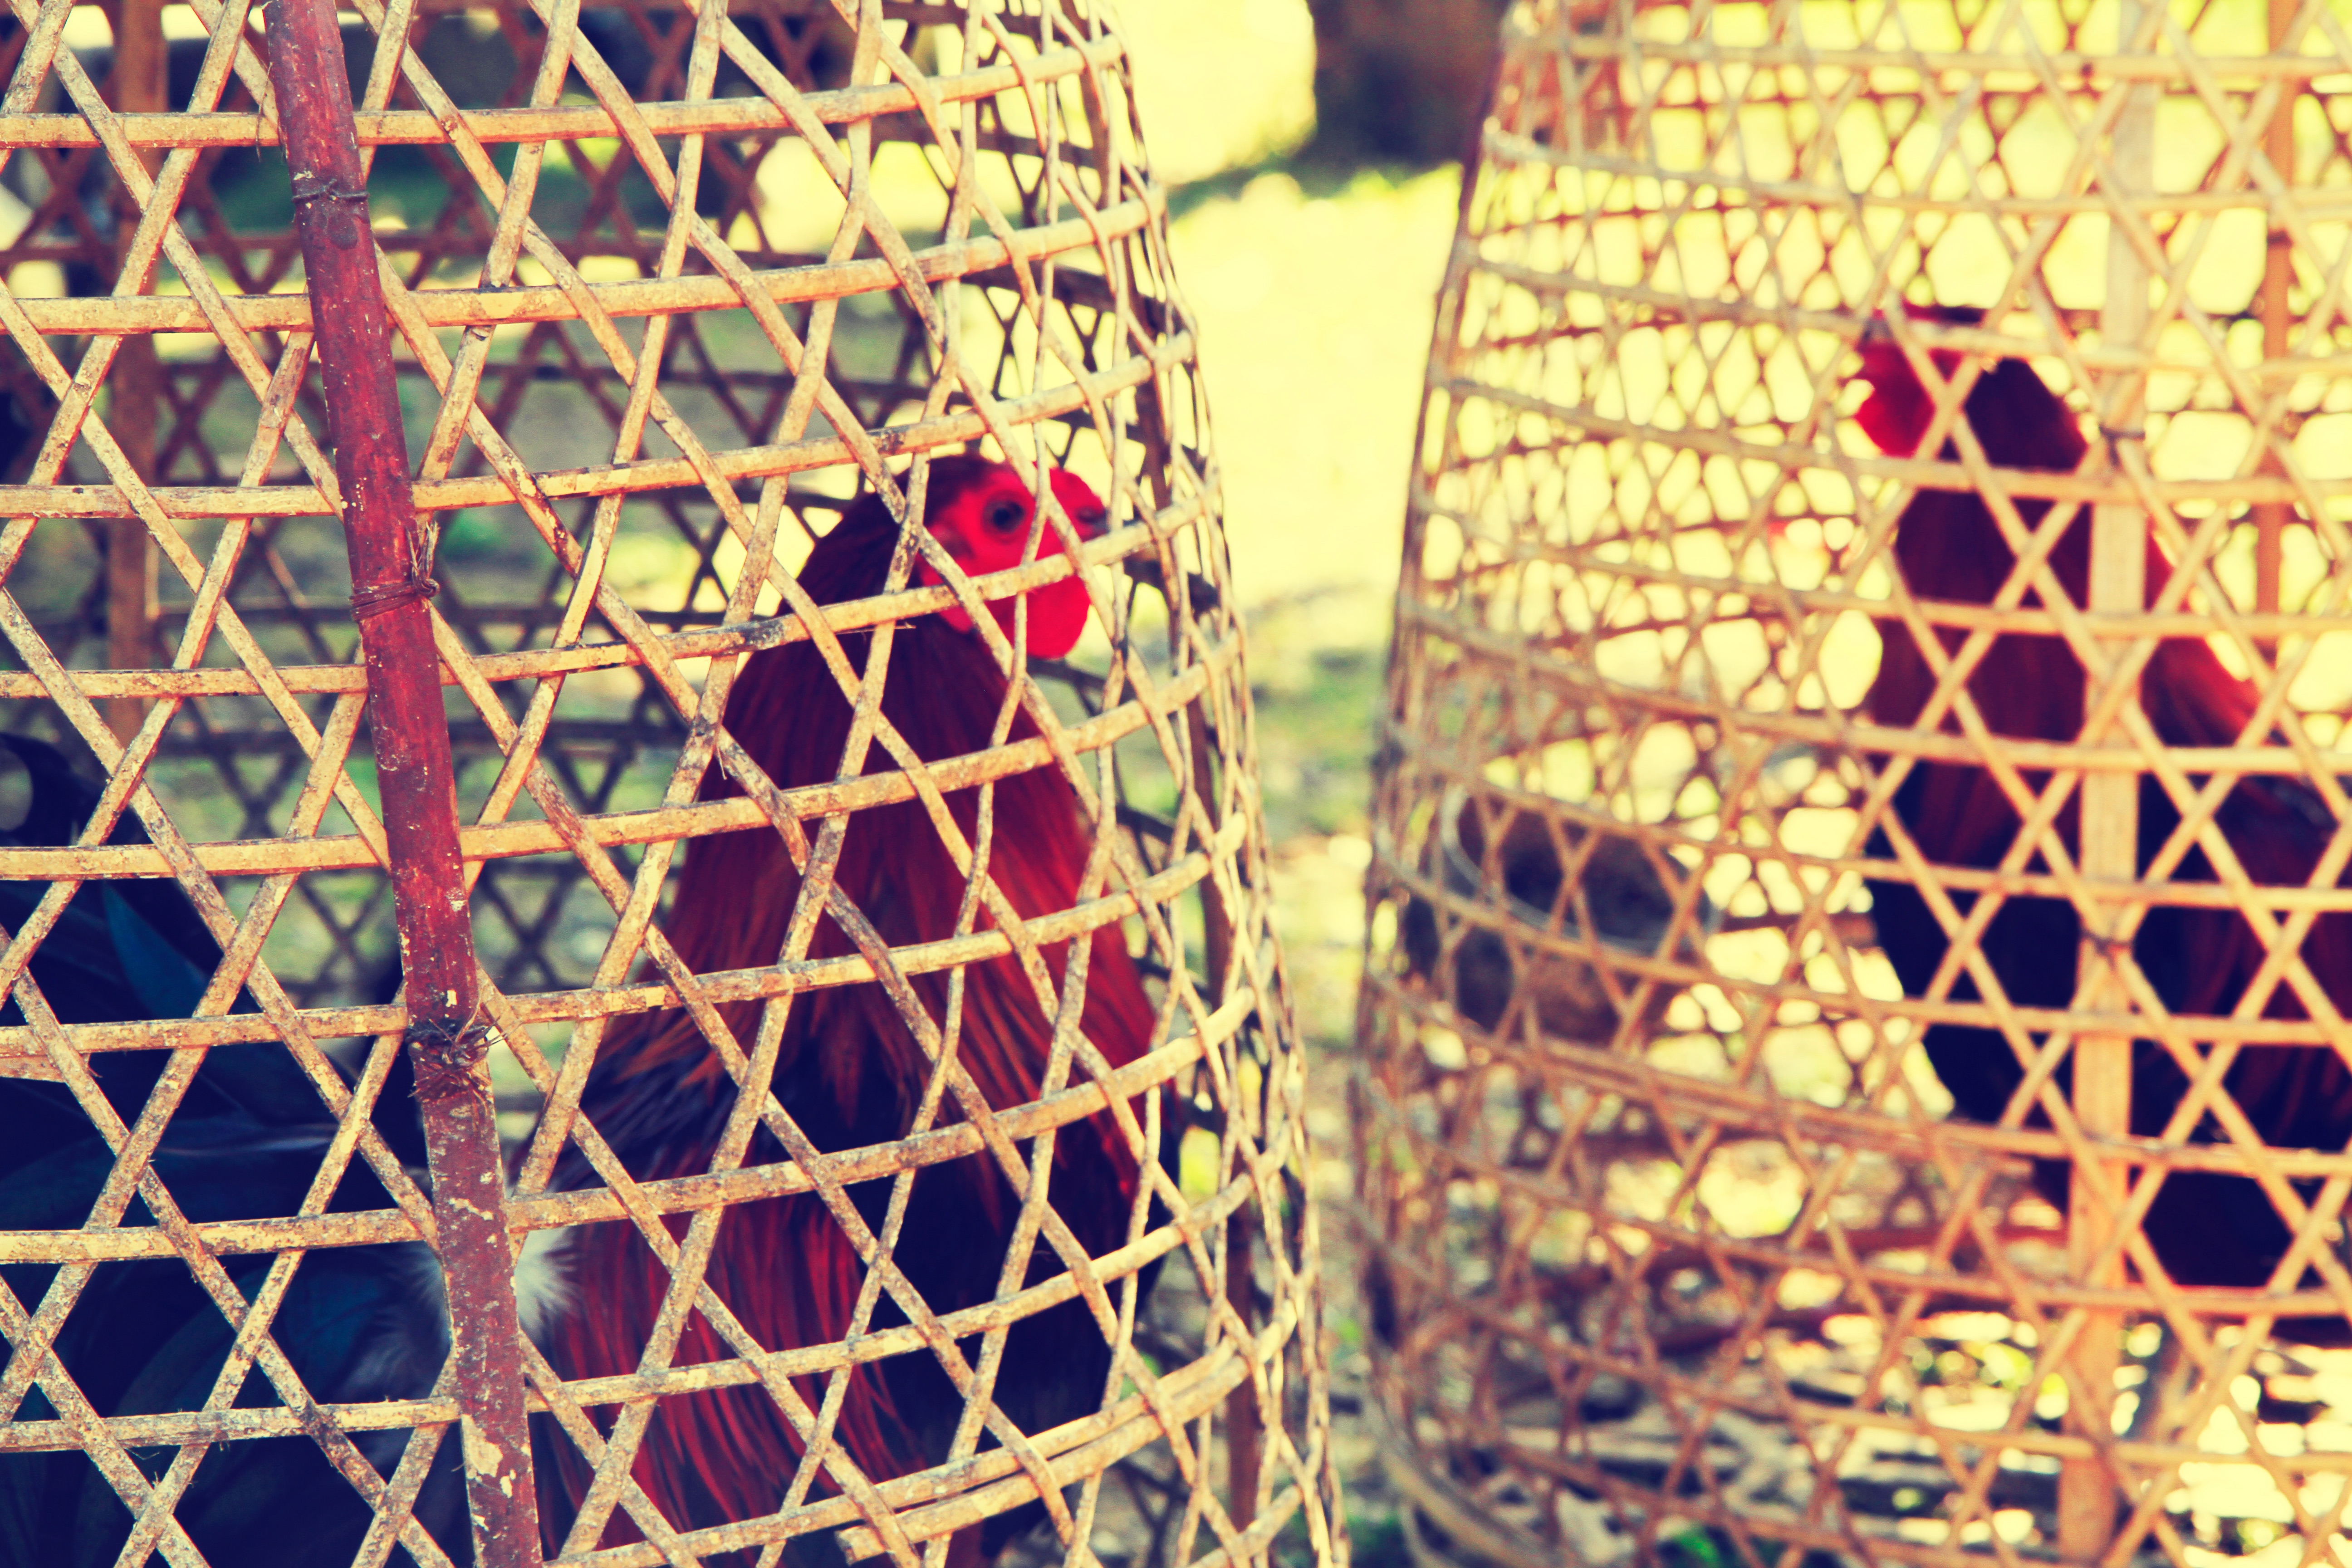
pattern, color, material, art, design, net, shape